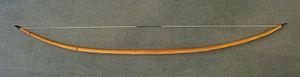
La guerre de Cent Ans est un conflit entrecoupé de trêves plus ou moins longues, opposant, de 1337 à 1453, la dynastie des Plantagenêt à celle des Valois et, à travers elles, le royaume d'Angleterre et celui de France. Le terme même de « guerre de Cent Ans » est une construction historiographique établie au XIXᵉ siècle, pour regrouper cette succession de conflits.